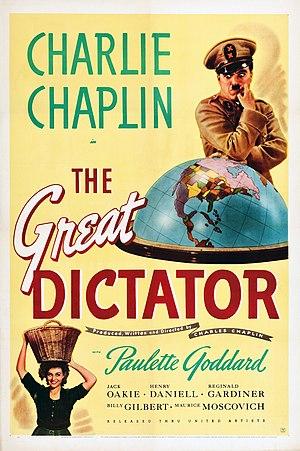
Le Dictateur est un film américain satirique réalisé par Charlie Chaplin en 1940, dont c'est le premier film parlant.
Charles Spencer Chaplin, dit Charlie Chaplin [ˈt͡ʃɑːli ˈt͡ʃæplɪn], né le 16 avril 1889 probablement à Londres et mort le 25 décembre 1977 à Corsier-sur-Vevey, est un acteur, réalisateur, scénariste, producteur et compositeur britannique.